Monocoque

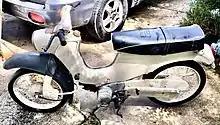
Yamaha MF-1

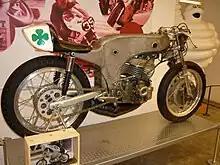
1968 Ossa 250 cc Grand Prix racer

A monocoque framed scooter was produced by Yamaha from 1960–1962. Model MF-1 was powered by a 50 cc engine with a three-speed transmission and a fuel tank incorporated into the frame.